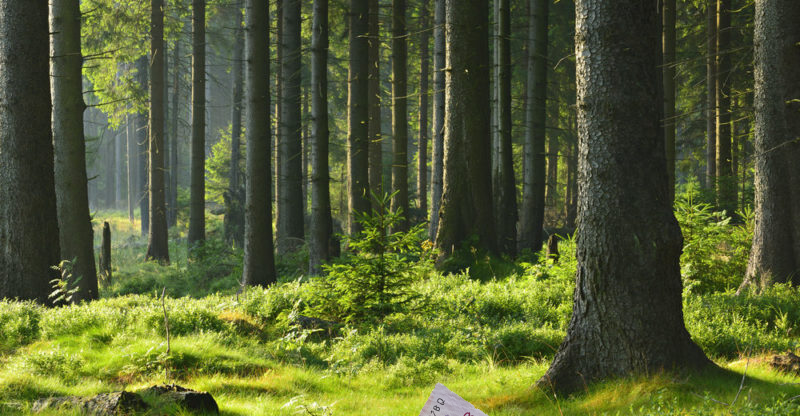
Denominación: 100